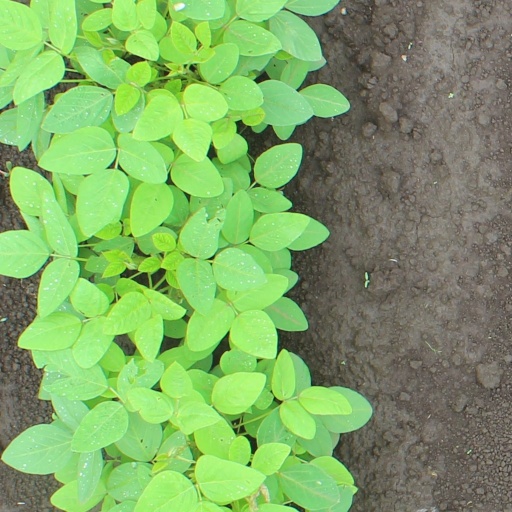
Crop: soybean